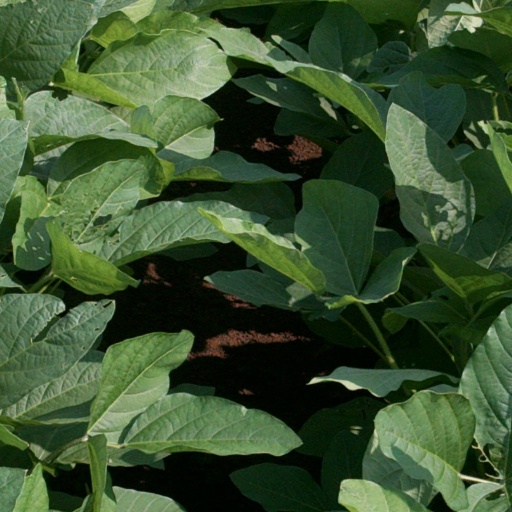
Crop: soybean